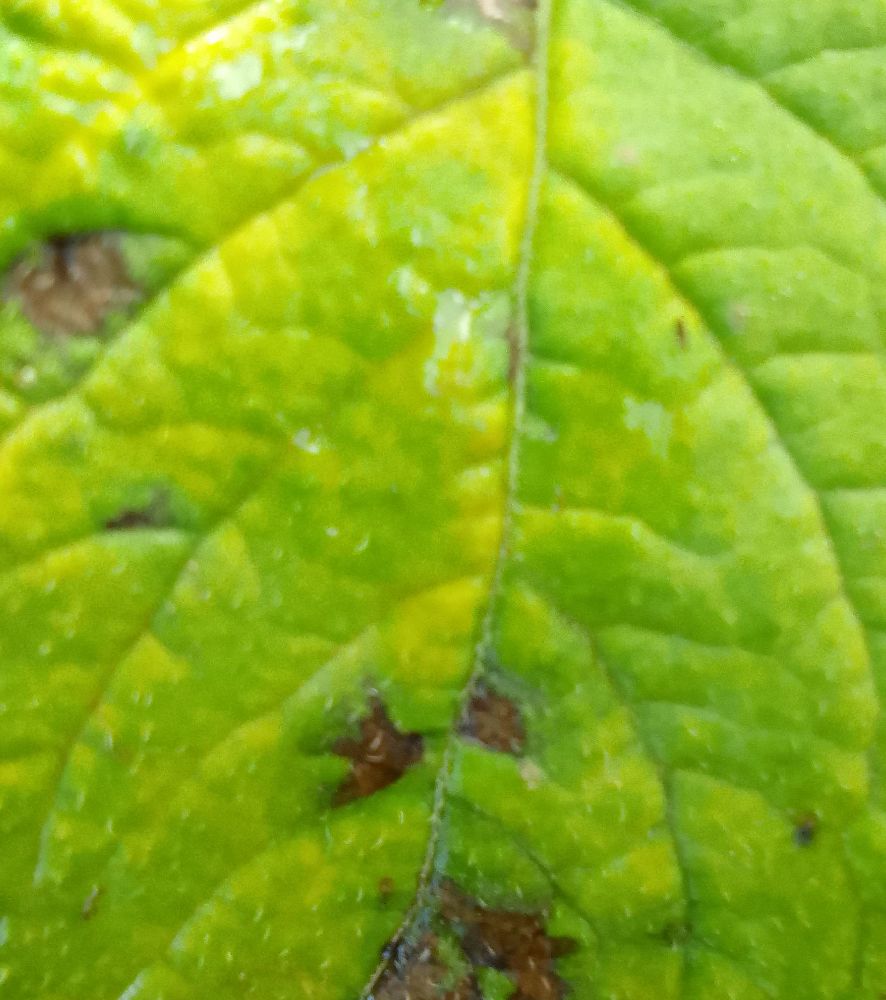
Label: Early blight